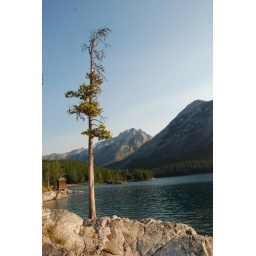
tree in minewanka lake